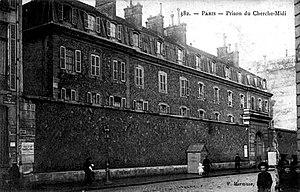
Prison du Cherche-Midi (démolie en 1966), façade principale sur rue et portail au 38 rue du Cherche-Midi, VIe arrondissement, Paris, France. Vieille carte postale, 1910. Polski: Nieistniejące już więzienie Cherche Midi w Paryżu. Pocztówka z 1910
La prison du Cherche-Midi est une ancienne prison parisienne qui fonctionna de 1847 à 1950 et fut démolie en 1966. Elle a été construite à l'emplacement du couvent de la congrégation des filles du Bon-Pasteur, dit aussi maison du Bon-Pasteur qui devint la caserne du Cherche-Midi.